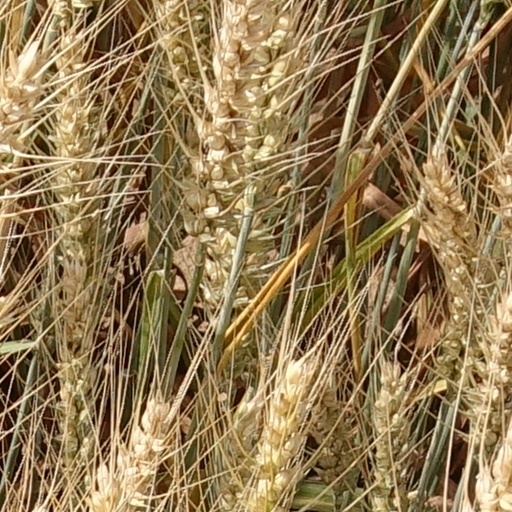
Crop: wheat